Postage stamps and postal history of Abu Dhabi

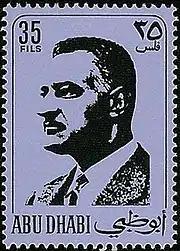
President Gamal Abdel Nasser, 1971

The name Trucial States arose from treaties made with Great Britain in 1820 which ensured a condition of truce in the area and the suppression of piracy and slavery. The treaty expired on 31 December 1966. The decision to form the UAE was made on 18 July 1971 and the federation was founded on 1 August 1972, although the inaugural UAE postage stamps were not issued until 1 January 1973.